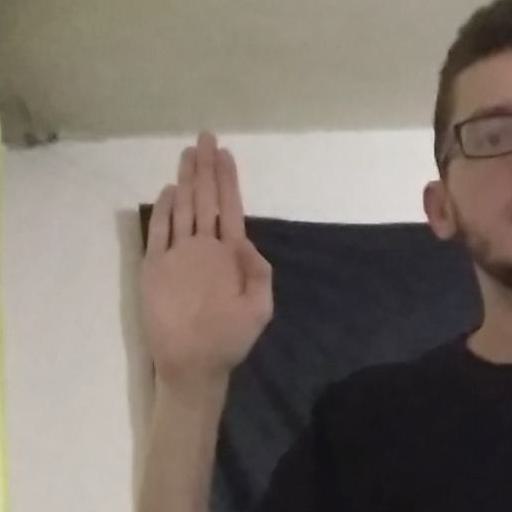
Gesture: stop